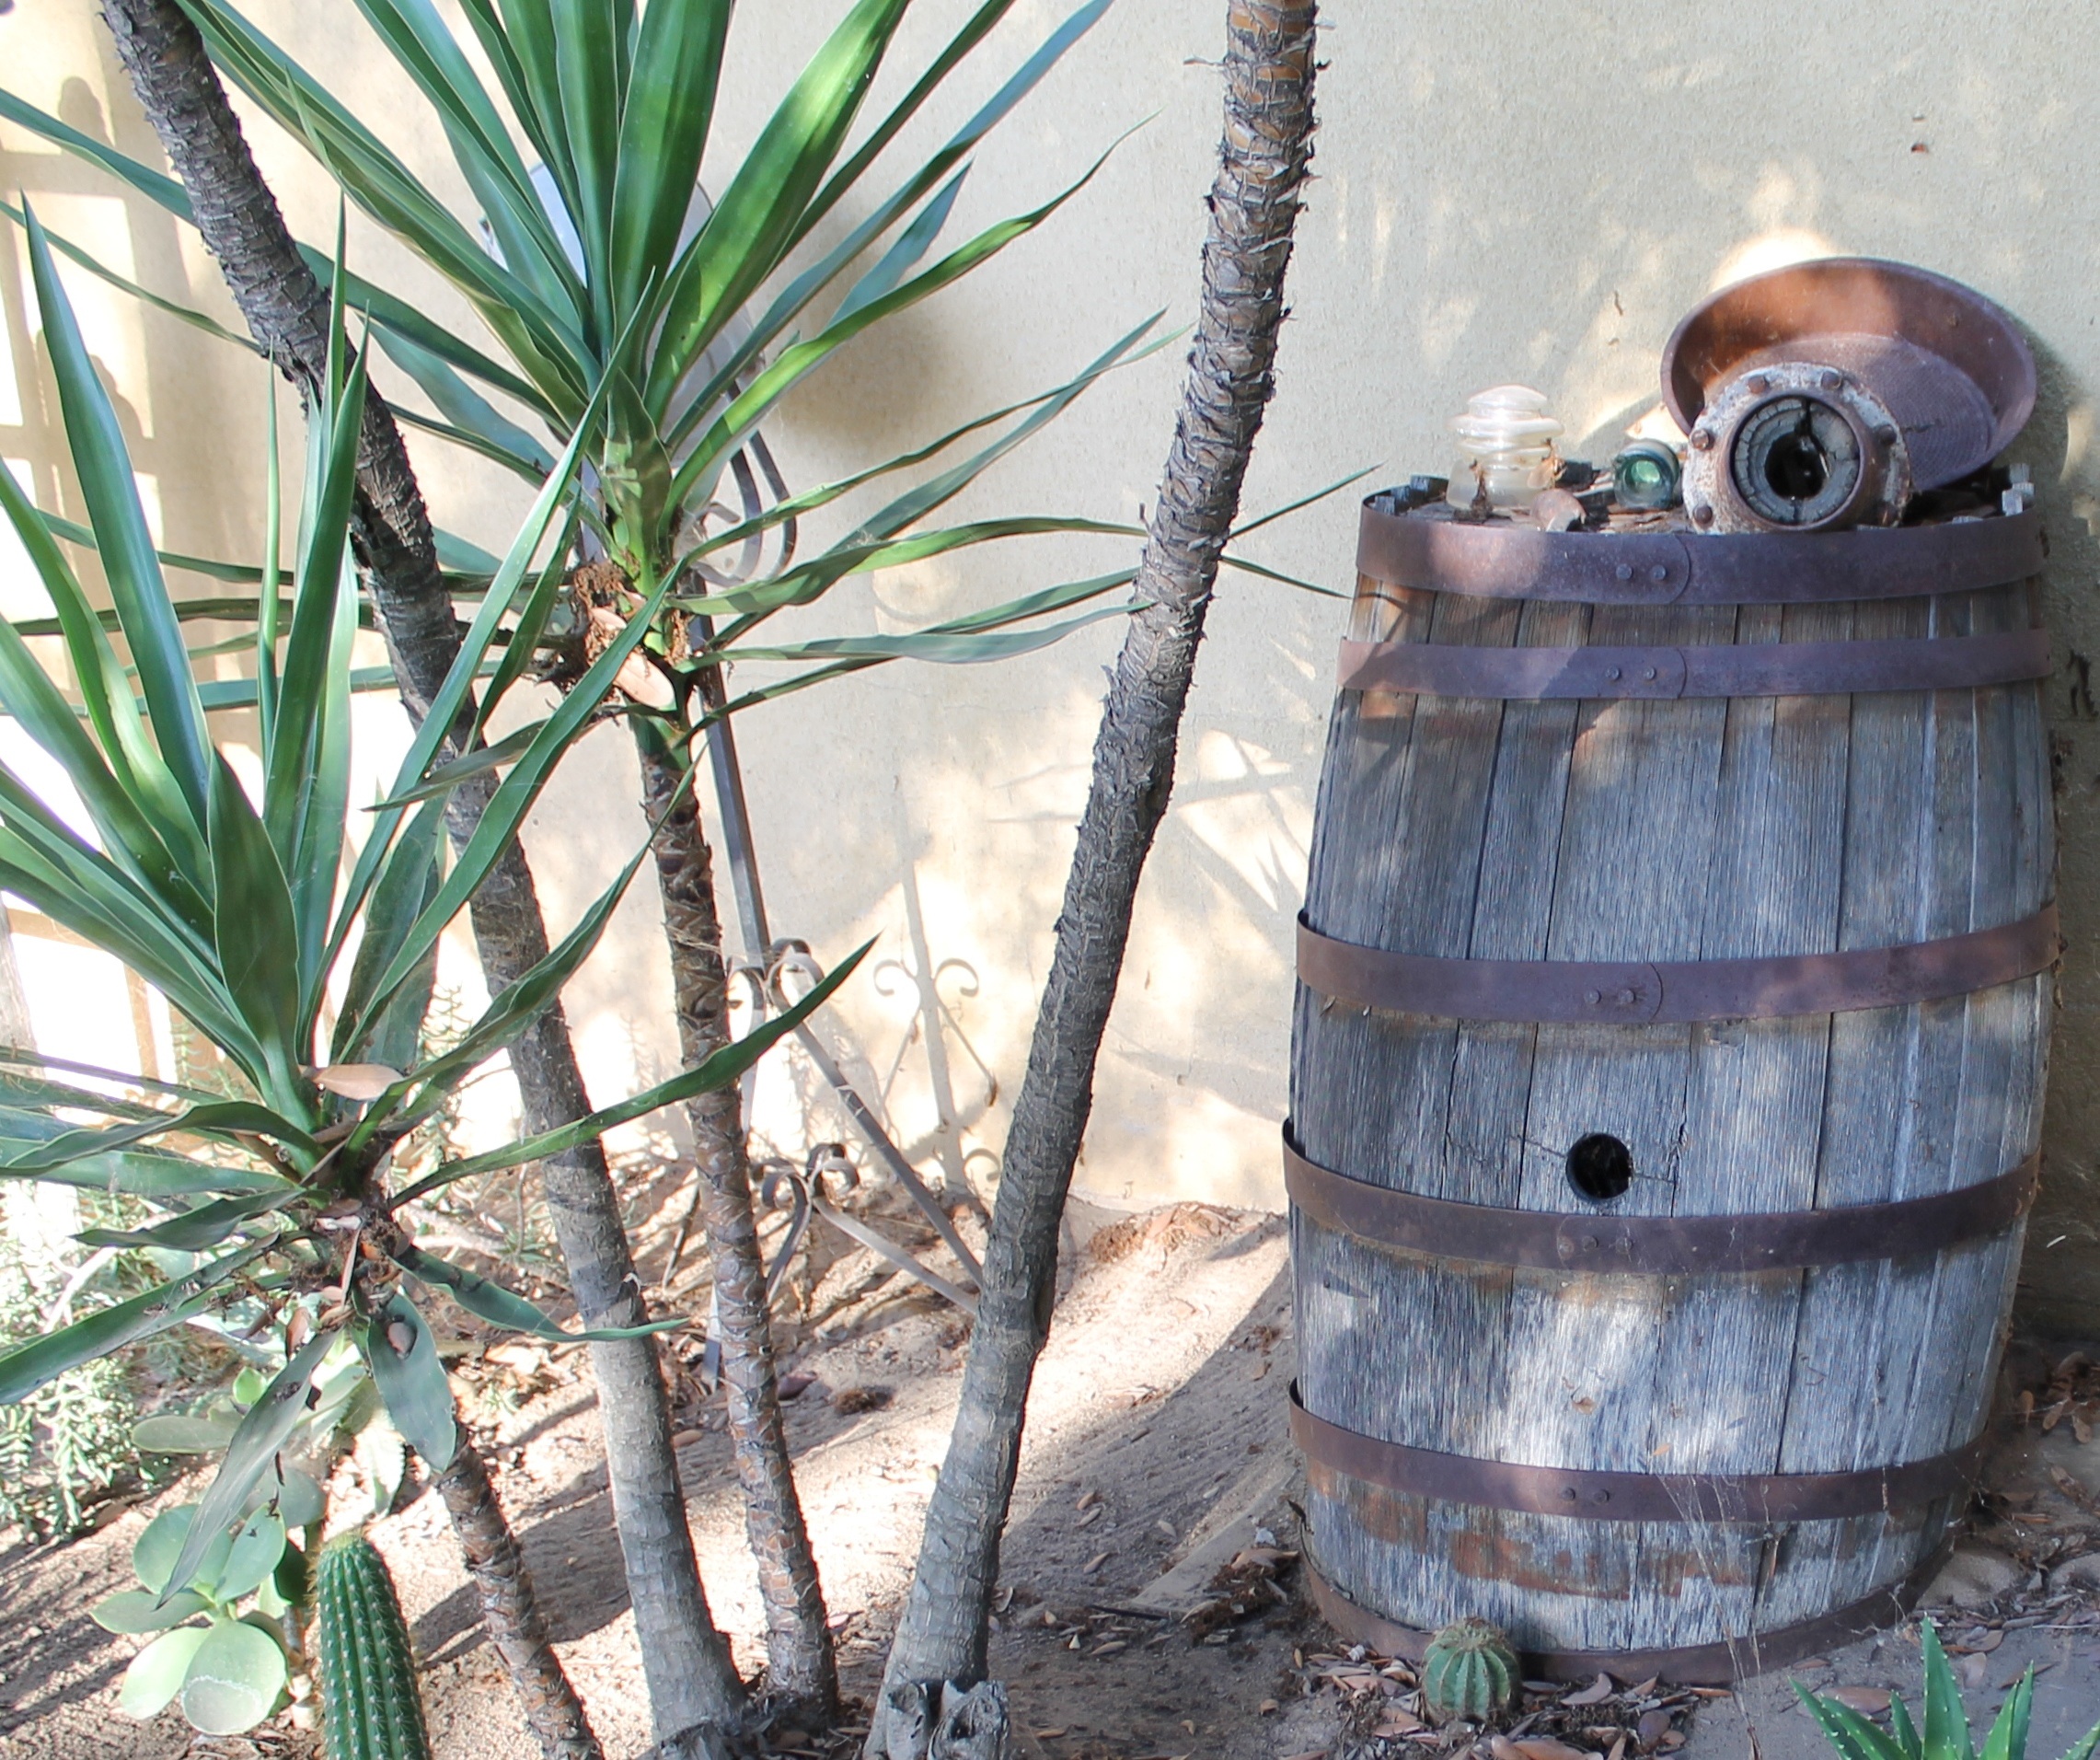
tree, wood, old, rustic, garden, barrel, wooden, yucca, antiques, man made object, arecales